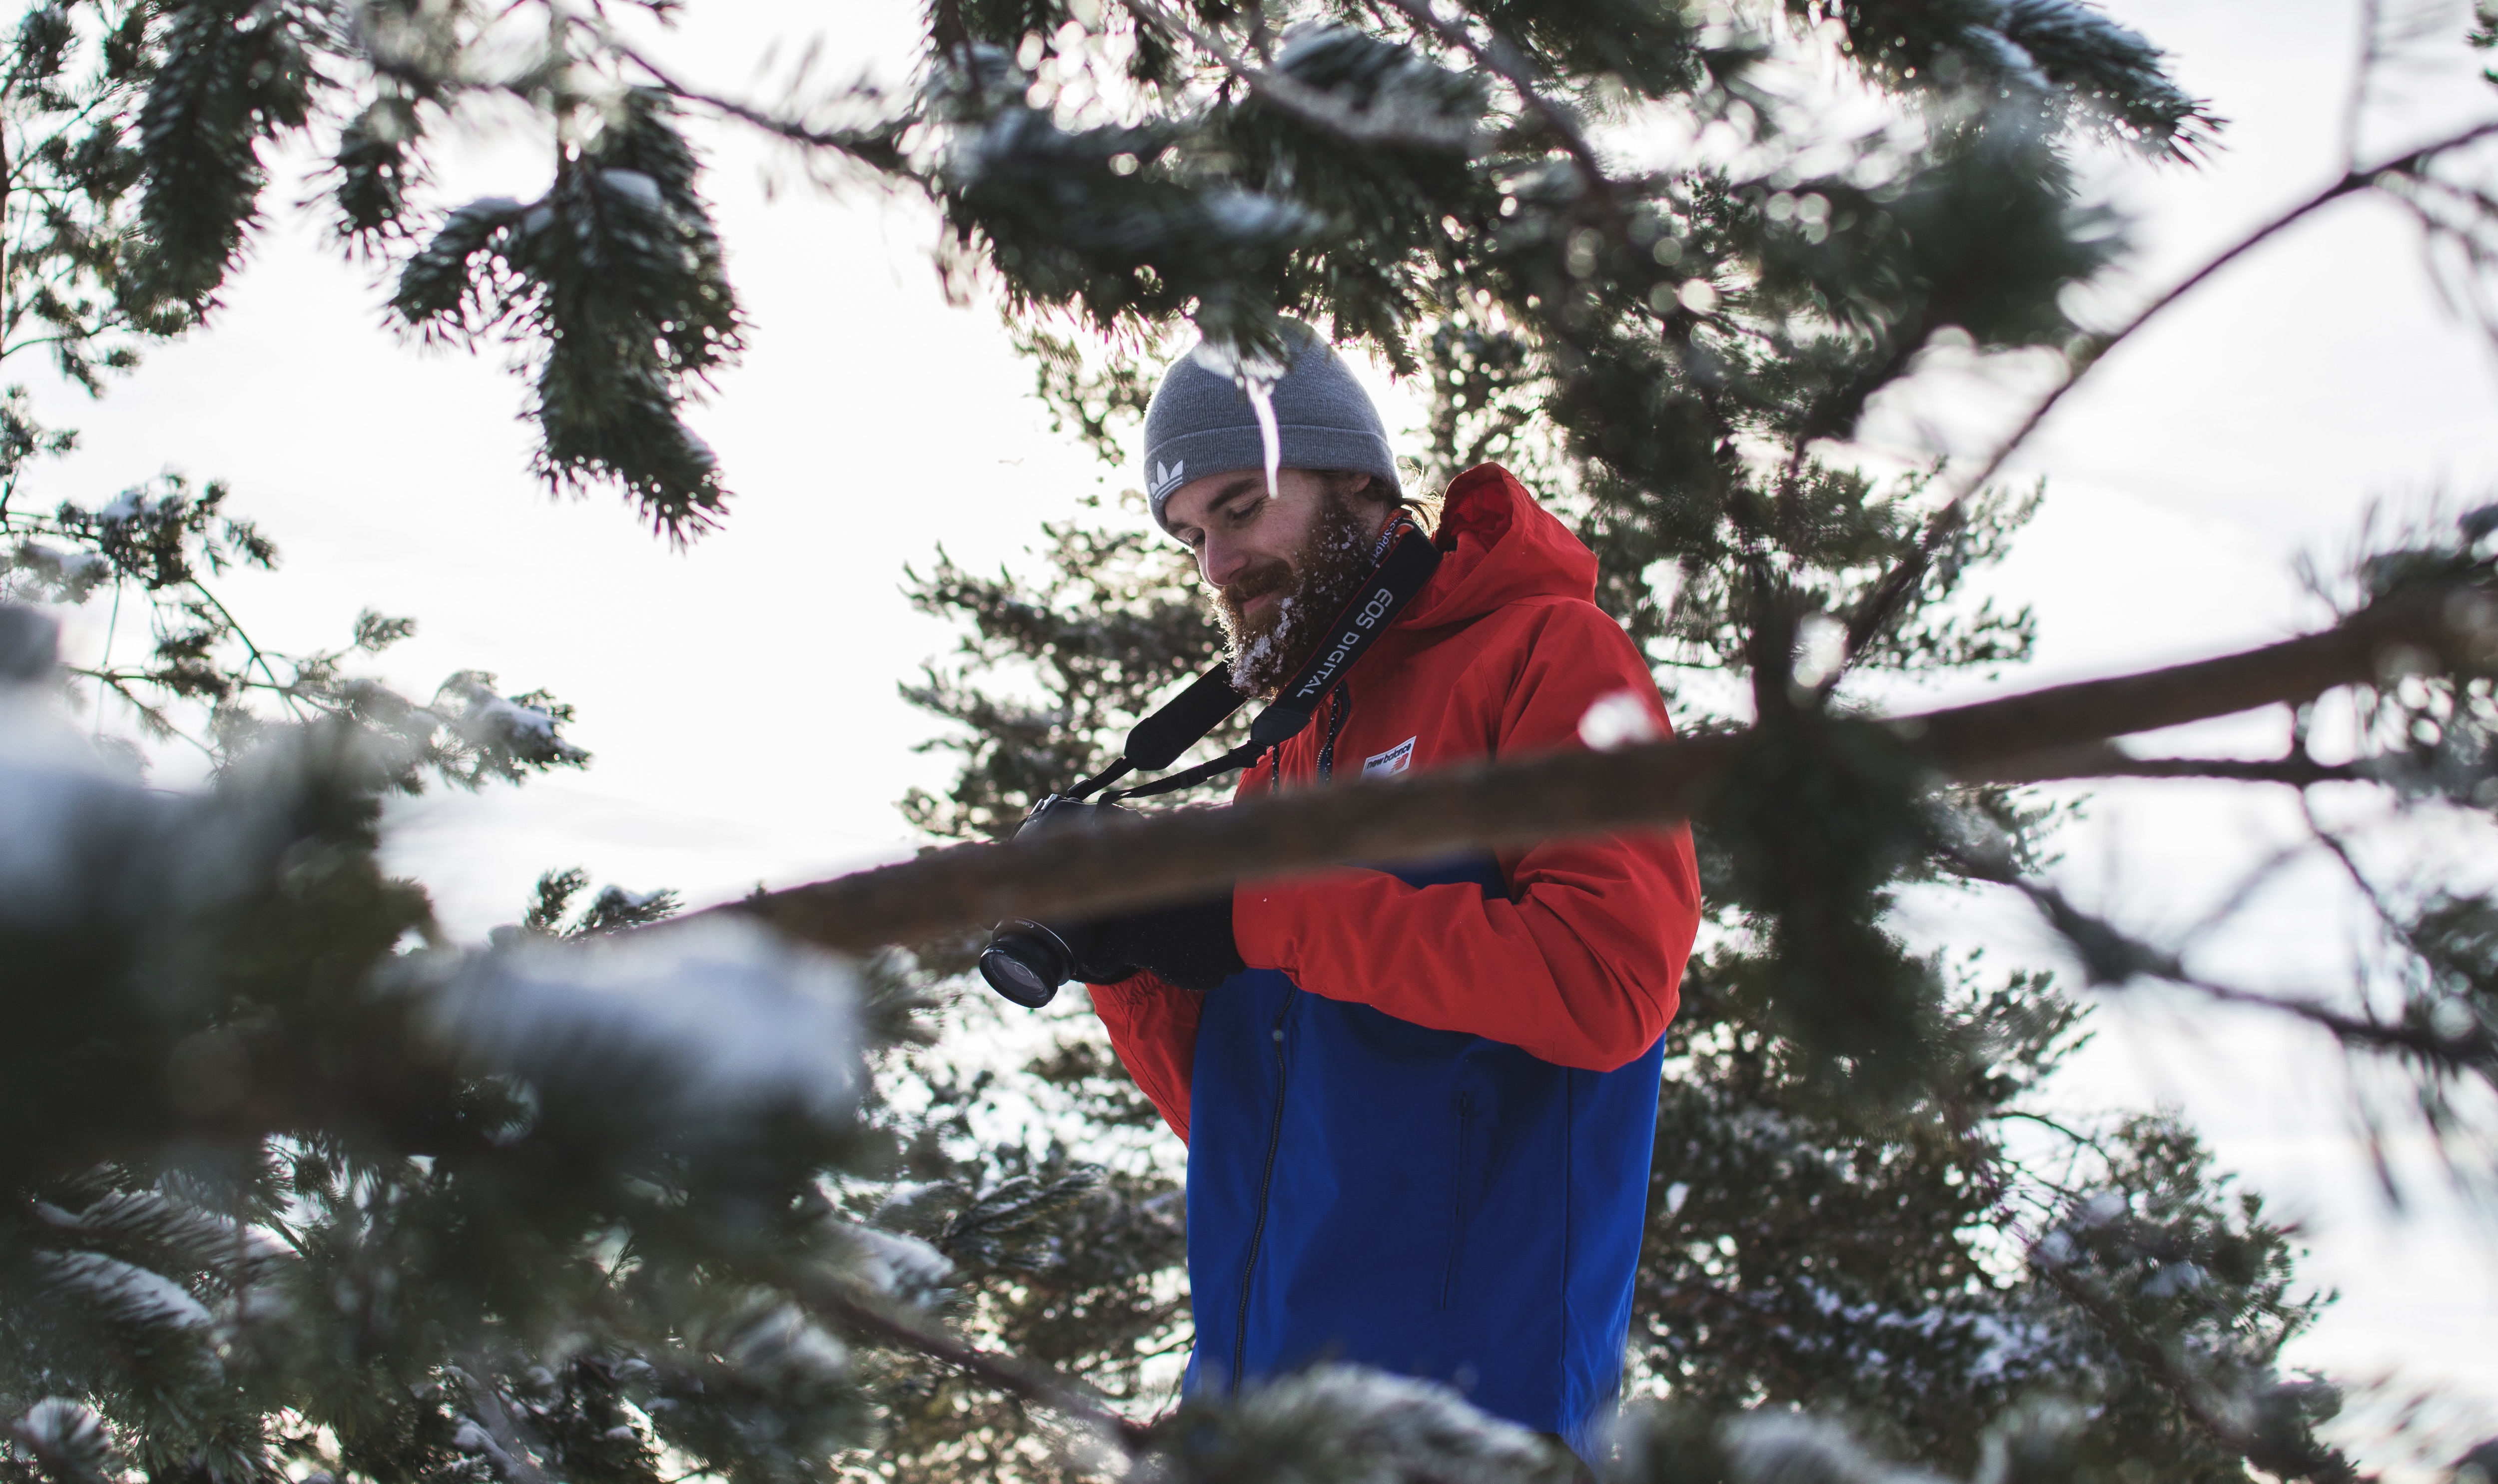
tree, branch, woody plant, plant, forest